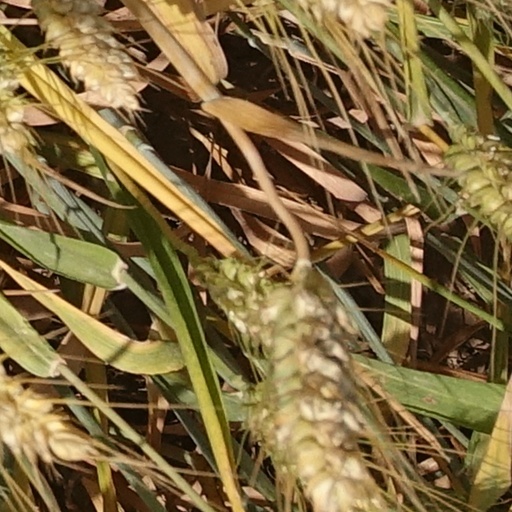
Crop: wheat